Main Tulsi Tere Aangan Ki

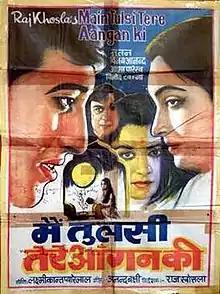
Film poster

Main Tulsi Tere Aangan Ki is a 1978 Indian drama film directed by Raj Khosla and Sudesh Issar. It is based on a Marathi novel titled "Ashi Tujhi Preet" by Chandrakant Kakodkar. The film won Nutan her 5th and final Filmfare Award in the Best Actress category for which she held a record of most wins for more than 40 years. It was a "Super Hit" at the box office.